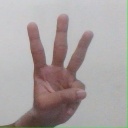
अक्षर: व